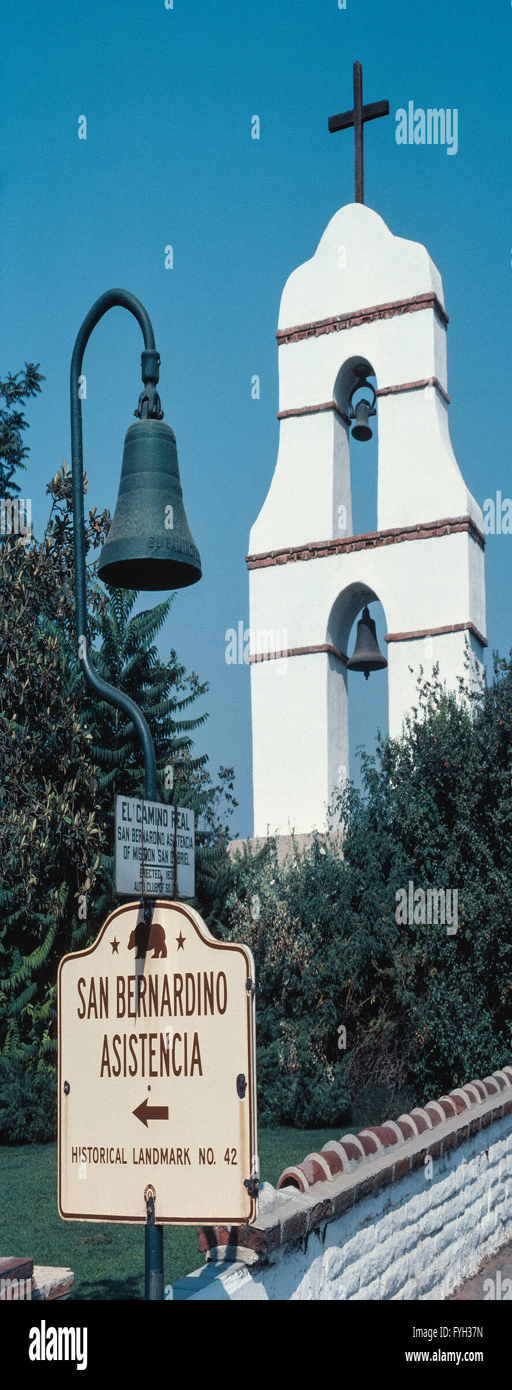
a bell tower marks the site of reconstructed historical buildings